Norman Cob

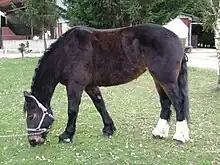
A mare

The Norman Cob is a mid-sized horse, standing between and weighing . The large variations in height and weight are explained by selection for a variety of uses within the breed. The Norman Cob is elegant and closer in type to a Thoroughbred-cross than other French draught breeds. Its conformation is similar to a robust Thoroughbred, with a square overall profile and short back. Selective breeding has been used to develop a lively trot, with long strides.